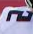
Number: 2